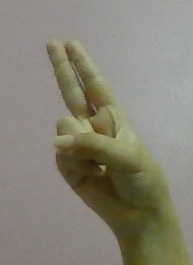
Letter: taa